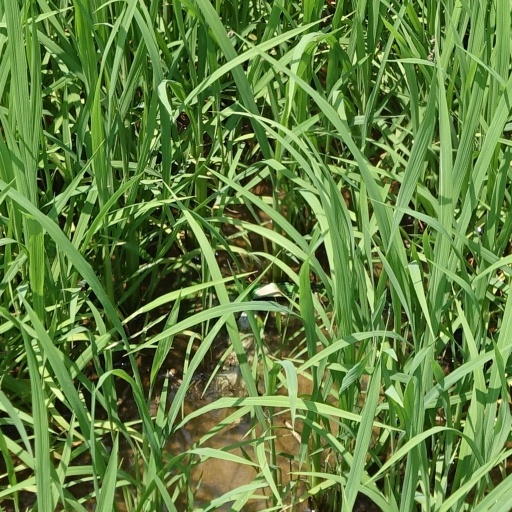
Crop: rice